Interstate XBDR

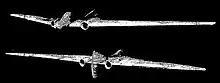
1/17-scale wind tunnel model of the XBDR-1 with alternative intakes

Referred to at the time as an "assault drone", and the only aircraft ever designated in the 'BD' series, the XBDR-1 was designed by Interstate in response to a Navy requirement in late 1943 and early 1944. The aircraft featured a tailless design, and was essentially a flying wing with a small vertical stabiliser. The XBDR-1 was intended to be powered by two Westinghouse 19B axial-flow turbojet engines, which were to be buried in the wing near the wing roots. The planned warload was not detailed, however it was planned that the assault drone would be guided to its target via a television link.